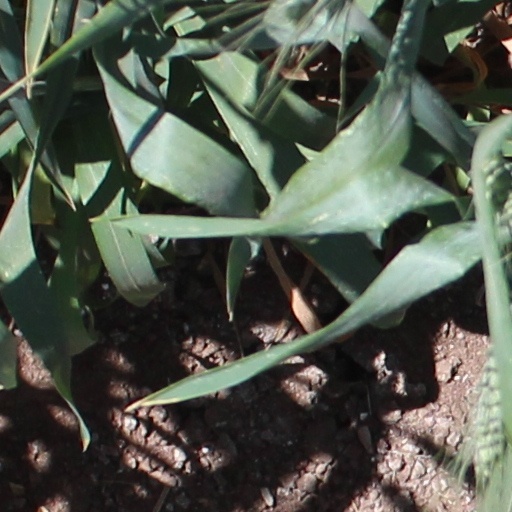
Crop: wheat